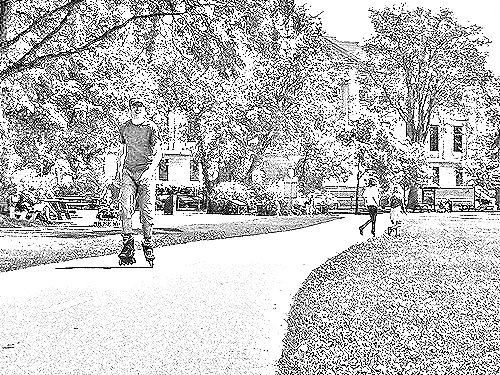
Portrait style: Sketch Portrait